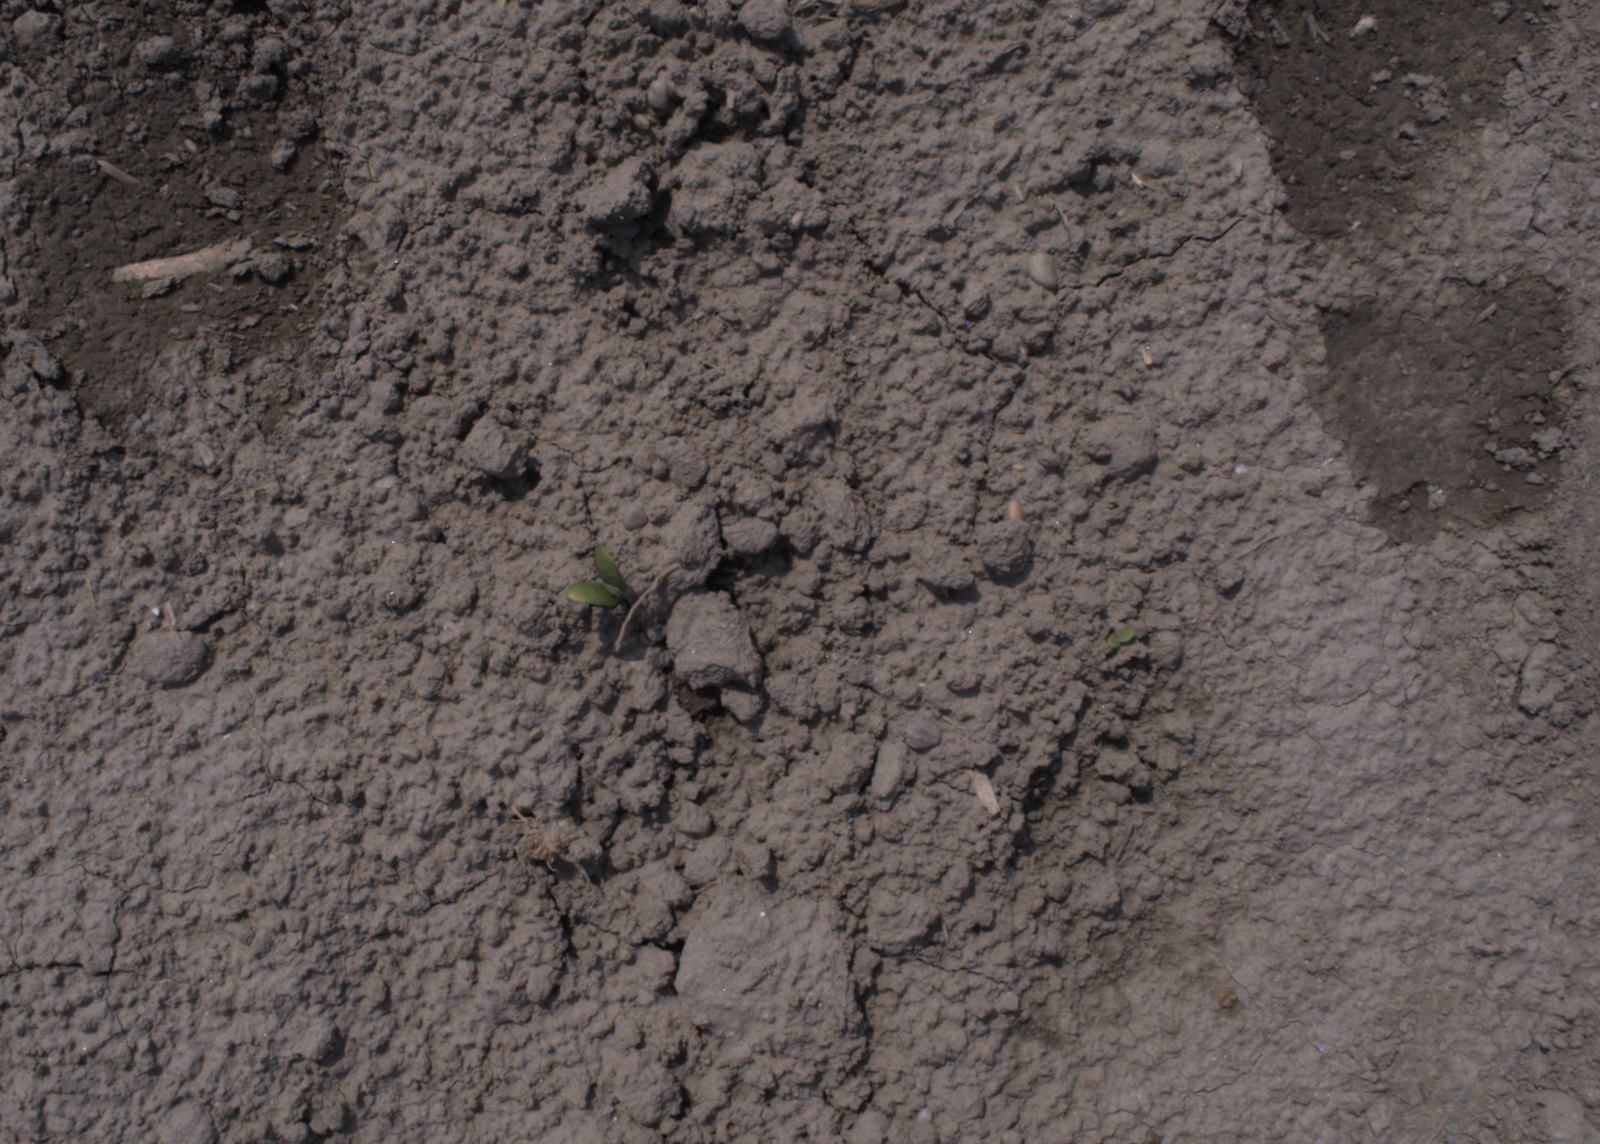
Capture date: 06.08.2020 12:43:15
Weather: sunny
Wind: medium
Seeding date: 21.07.2020
Plant canopy height (mm): 890